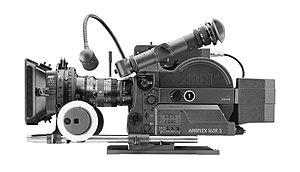
Arriflex est une gamme de caméras de cinéma professionnelles, conçue à partir de 1937 par la firme allemande Arnold & Richter Cine Technik. Déclinée en plusieurs modèles à partir de l'initiale Arriflex 35, elle offre une utilisation dans les deux principaux formats argentiques : le 35 mm et le 16 mm.